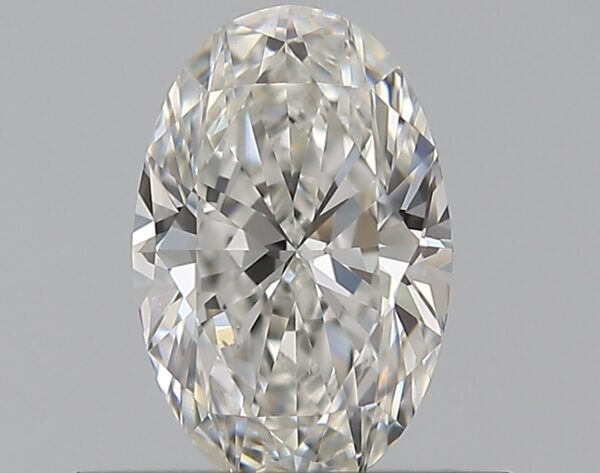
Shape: oval
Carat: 0.5
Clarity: IF
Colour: G
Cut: EX
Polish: VG
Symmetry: VG
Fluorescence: N
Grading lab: GIA
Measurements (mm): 6.5 x 4.28 x 2.7